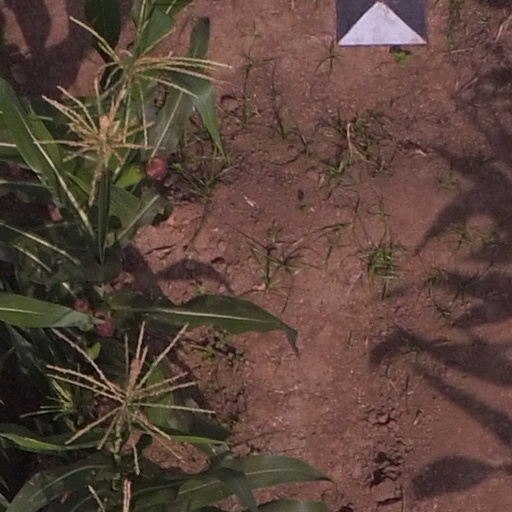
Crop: maize; corn